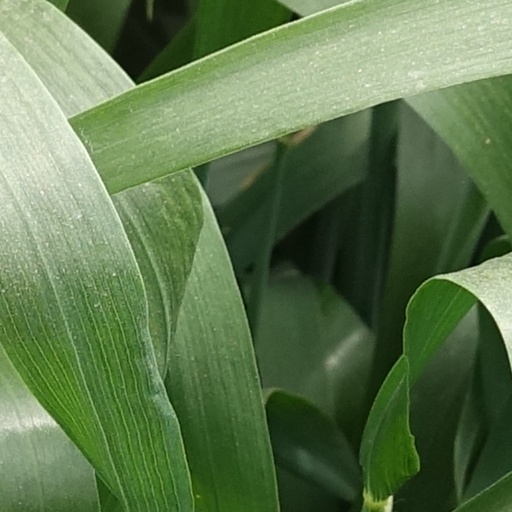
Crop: wheat